History of the Jews in Ukraine

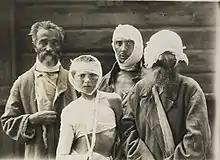
The victims of a pogrom in Khodorkiv (Ходорків), committed by forces subject to the Directorate of Ukraine in 1919. From The Pritzker Family National Photography Collection, National Library of Israel

After the establishment of Austrian rule in formerly Polish Galicia, a number of requirements were introduced for local Jews, such as the need to pass a German language exam in order to receive a marriage ceritficate, as well as taxes on kosher meat and candles. Activists of the Haskala introduced measures against Hasidic influence in the region, which included publishing of rabbinical texts and foundation of schools. However, reform movements in Judaism remained unpopular among the majority of Galician Jews.